Hendrik van Streek

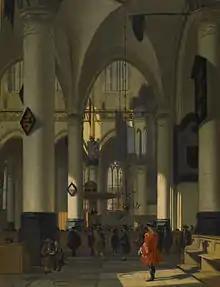
"View of the Old church in Amsterdam", Walters Art Museum

Hendrik van Streek or Hendrick van Streeck (baptized 11 April 1659 - buried 19 November 1720) was a Dutch painter and sculptor. He is known for his paintings of church interiors and still lifes.